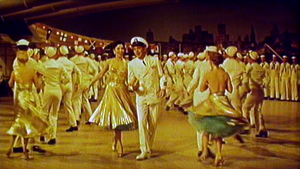
La Fille de l'amiral est un film musical américain de Roy Rowland sorti en 1955.